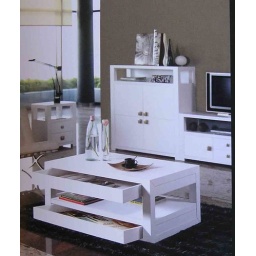
auxi table open in white